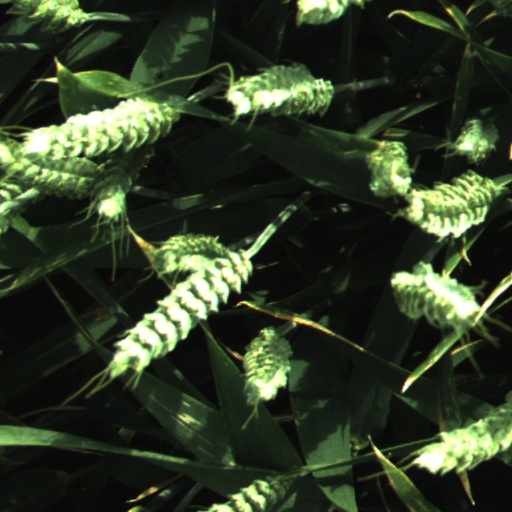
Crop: wheat